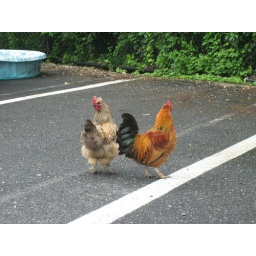
I went to go look at cats for adoption and they had abandoned chickens and peacocks in the back